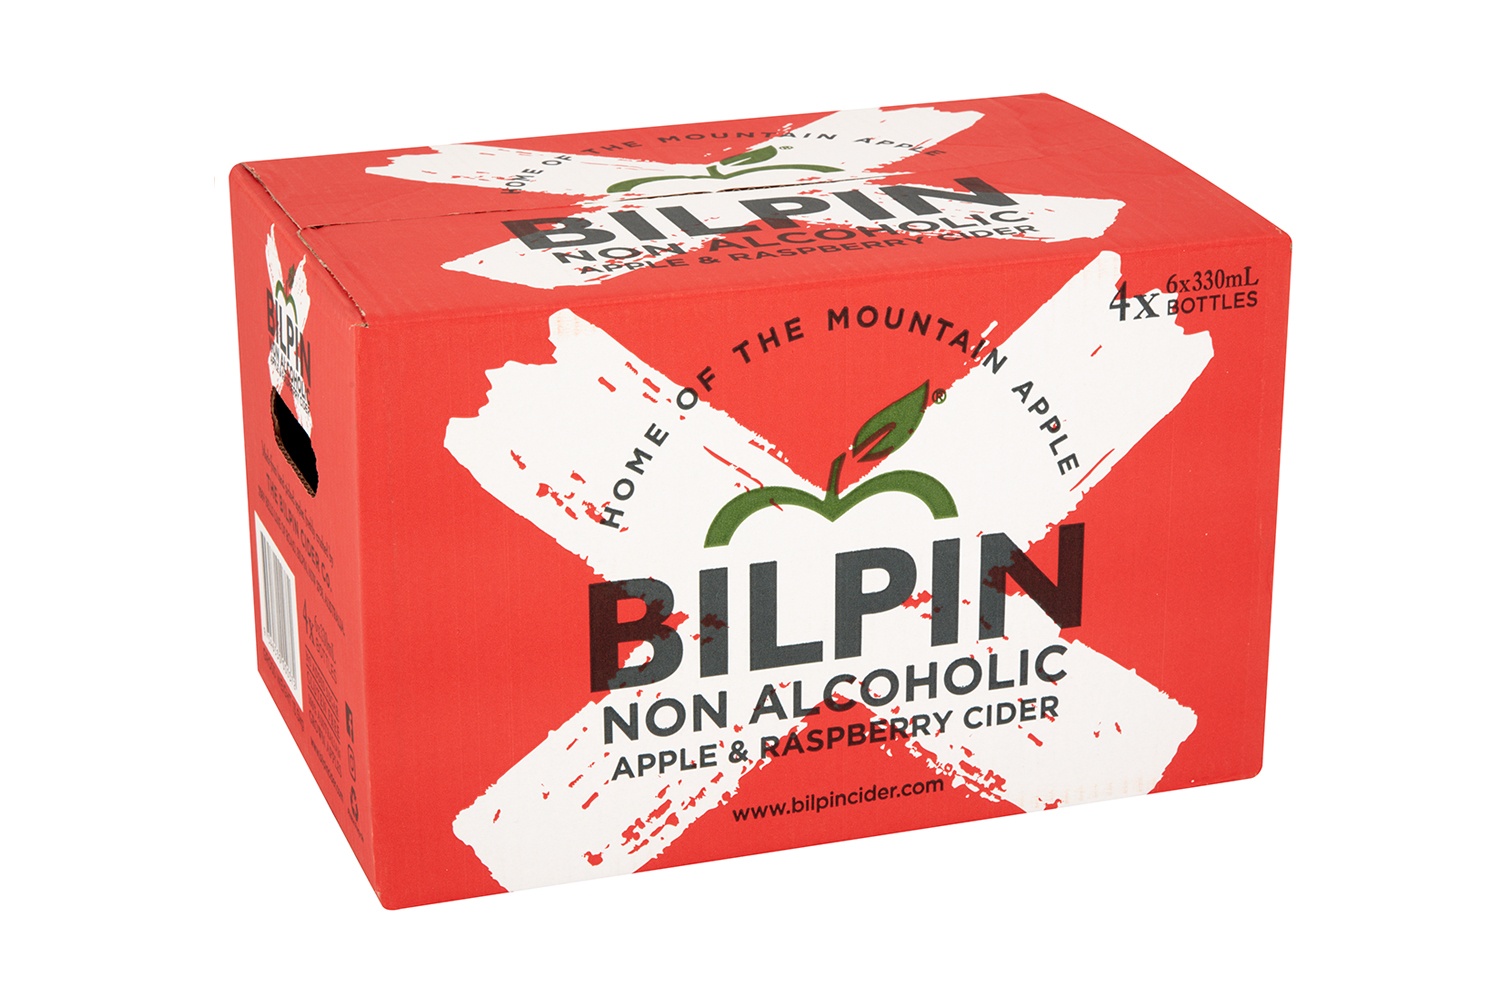
Bilpin Non Alcoholic Apple & Raspberry Cider Case
0% ABV 24 x 330ml bottles per case Made using freshly crushed Granny Smith, Pink Lady and Red Delicious Apples, the addition of raspberry has delivered a slight tartness that helps sedate the overall general sweetness of the juice.
Brand: Bilpin Cider
Category: Food, Beverages & Tobacco > Beverages > Low Alcohol & Alcohol-Free Beverages > Low Alcohol & Alcohol-Free Hard Cider